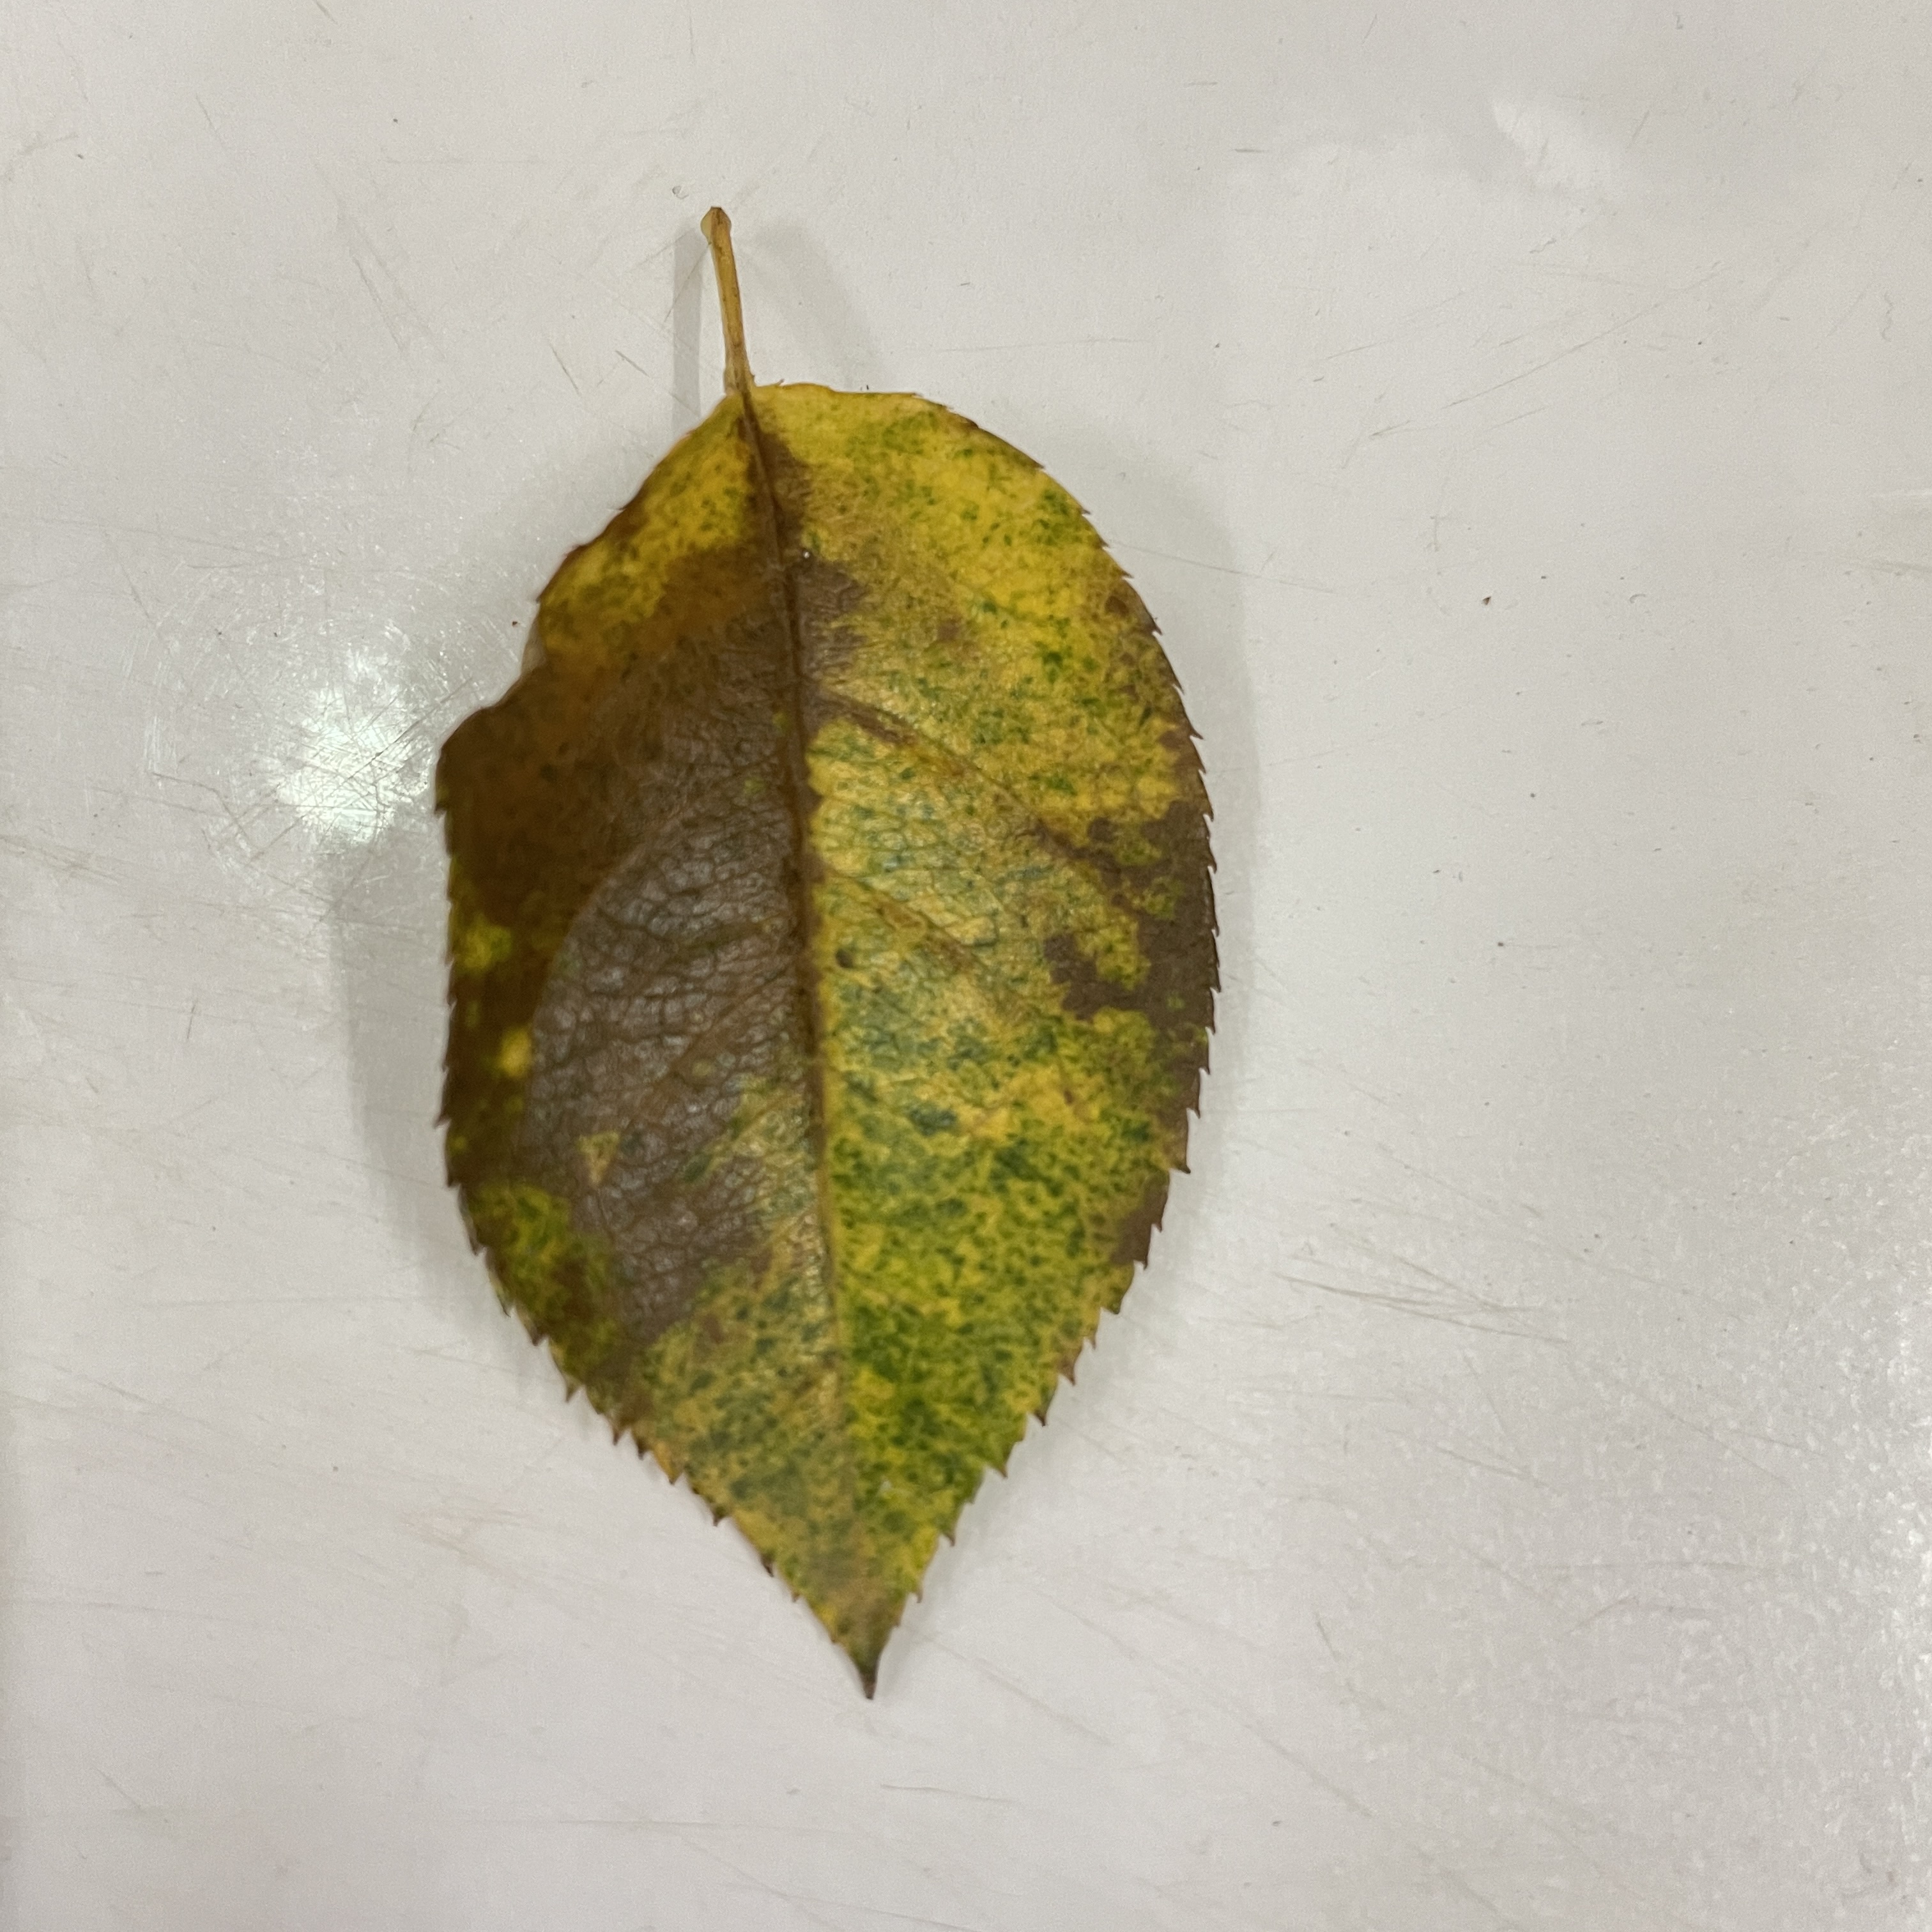
Label: Black Spot